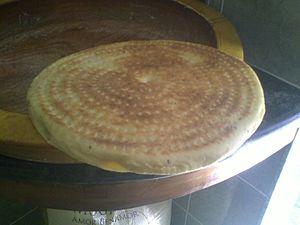
La Kesra prête à manger. de Batna
Batna est une commune du Nord-Est de l'Algérie, située dans la région de l'Aurès. La ville dépend administrativement de la wilaya de Batna dont elle est le chef-lieu. Elle se trouve à 435 km au sud-est d'Alger et à 113 km au sud-ouest de Constantine.